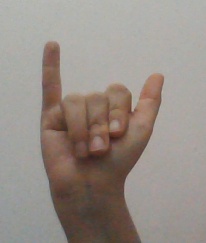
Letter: ya